Question: Please indicate a possible affordance area of the bench that can be used for sitting on
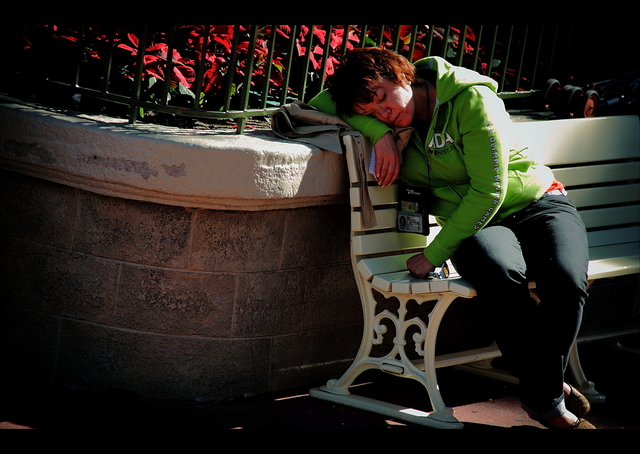
Answer: [369, 228, 640, 297]